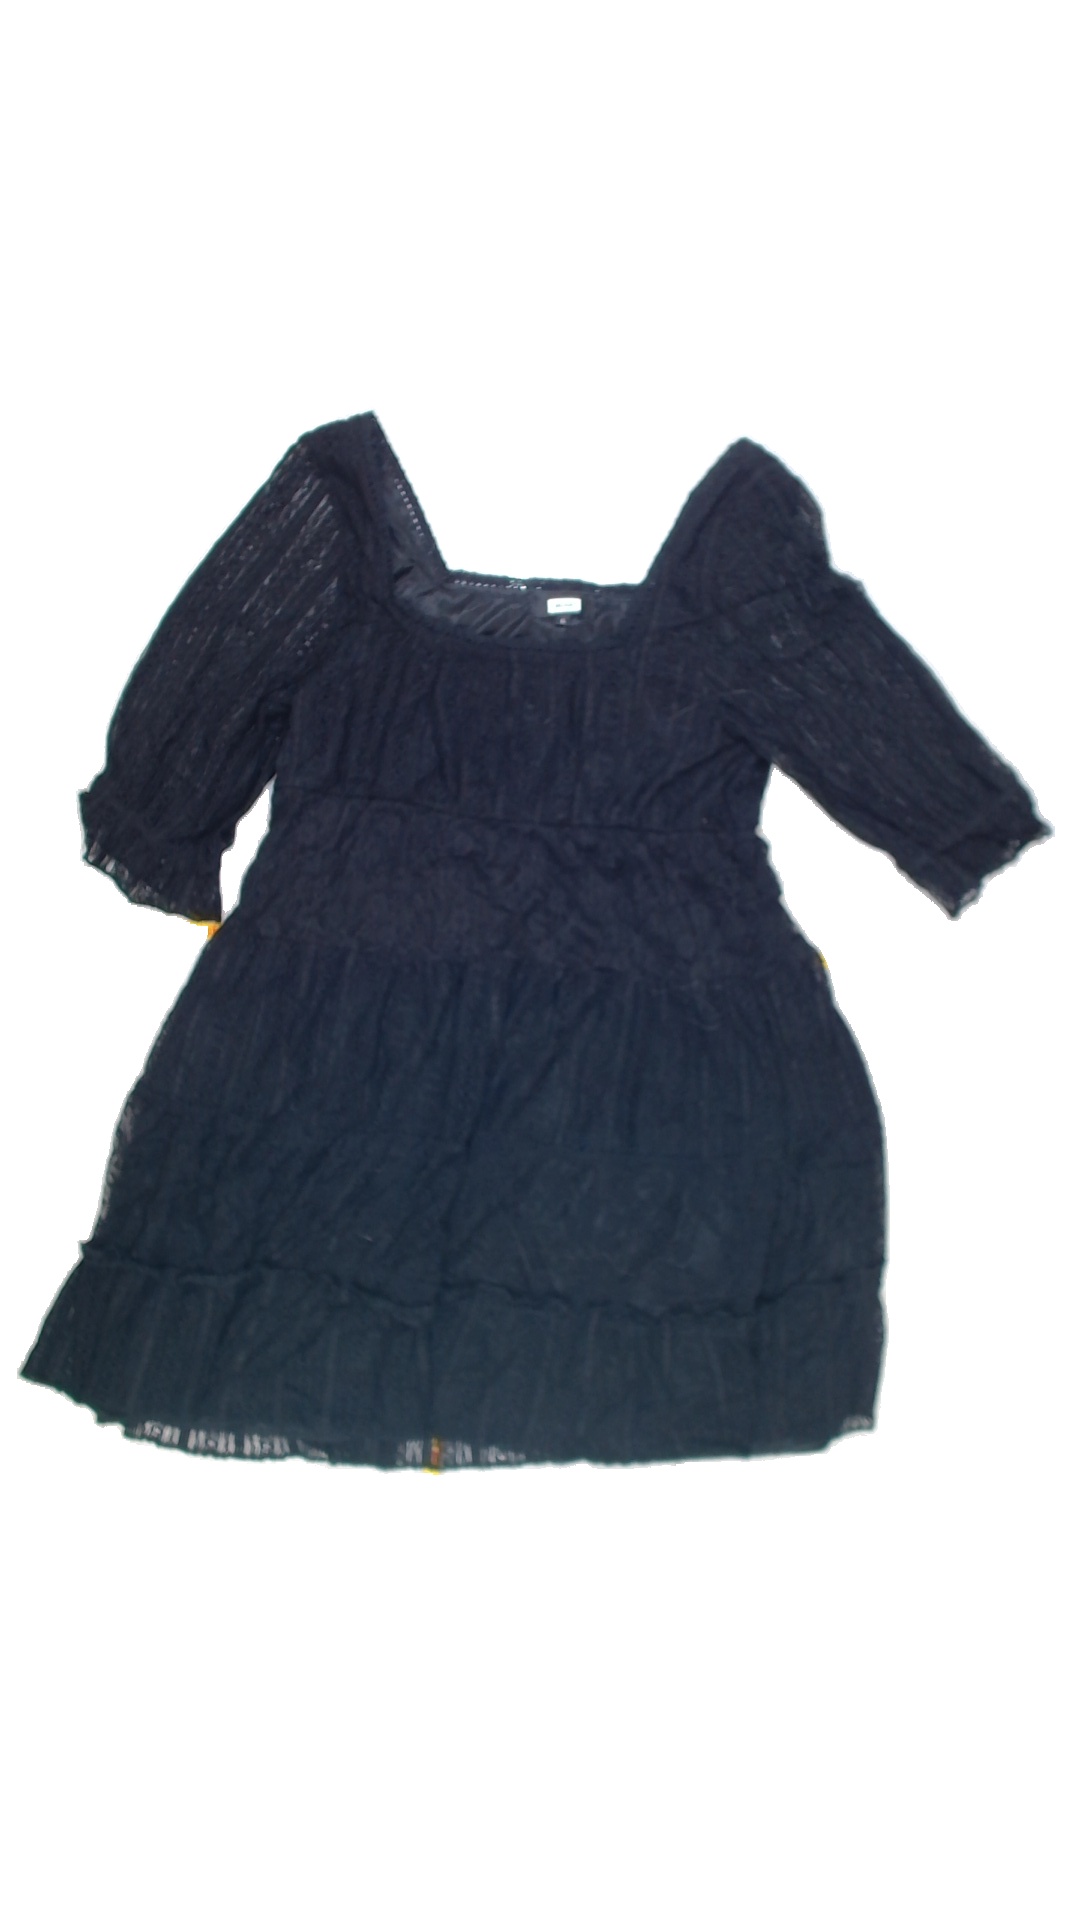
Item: Dress (Ladies)
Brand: Bikbok
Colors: Black
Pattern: Lace
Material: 85%nylon 15%polyester
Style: No trend
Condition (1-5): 3
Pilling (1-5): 3
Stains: No
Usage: Export
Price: <50